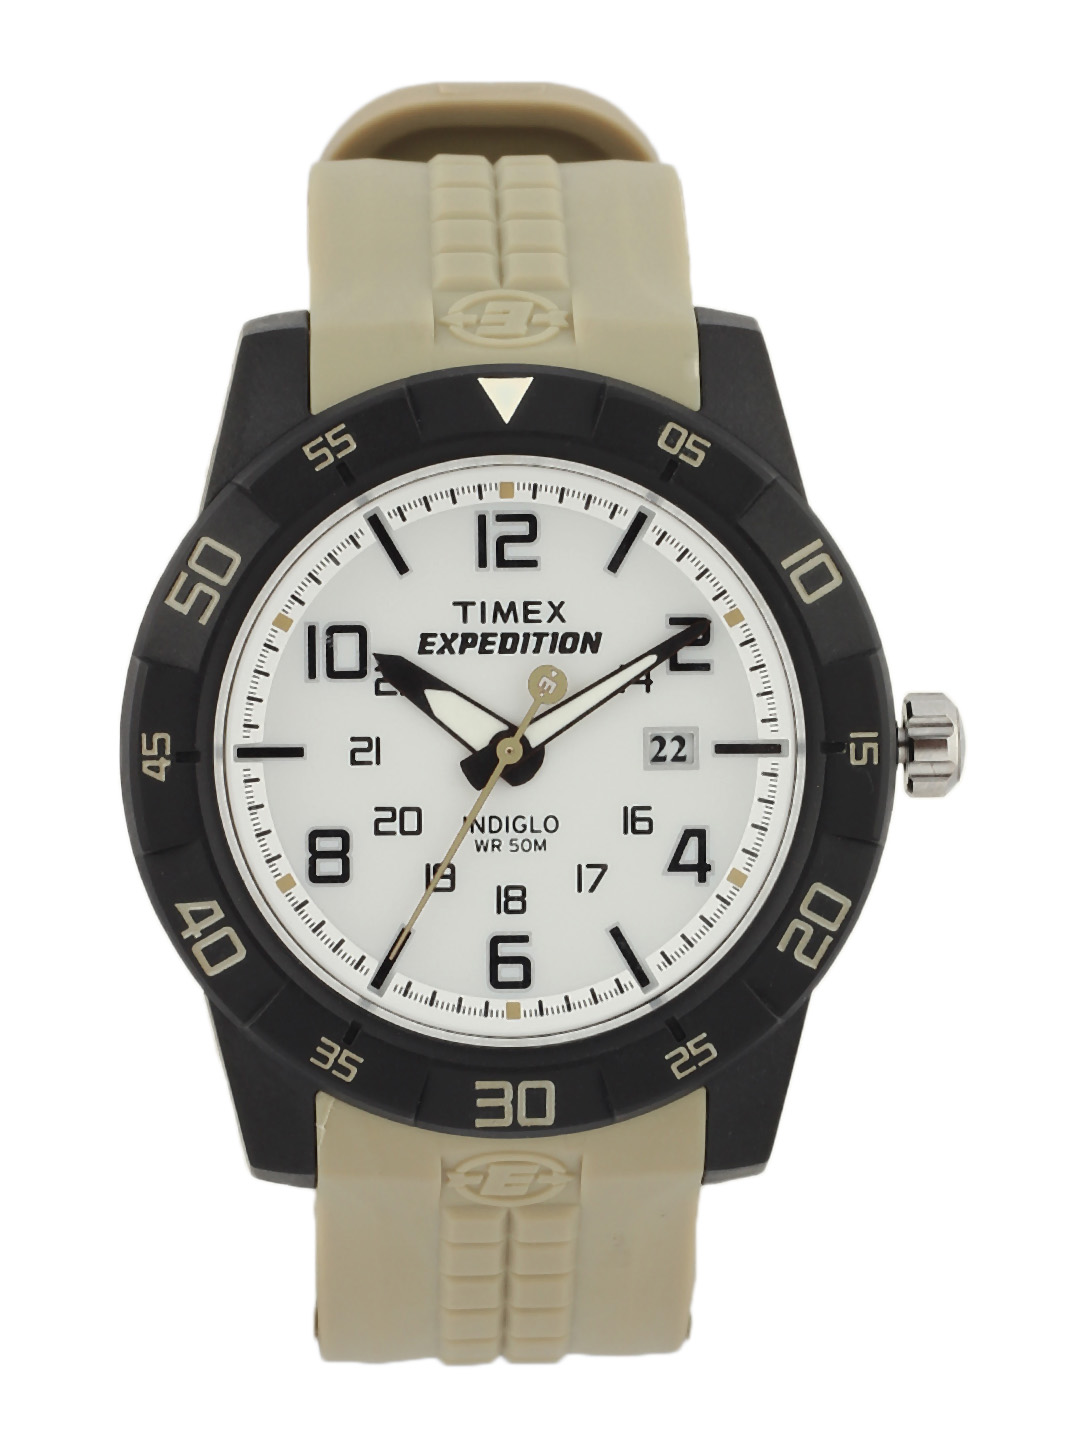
Timex Men White Dial Watch
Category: Accessories / Watches / Watches
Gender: Men
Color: White
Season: Winter 2016
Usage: Casual